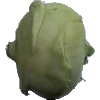
Label: Kohlrabi 1